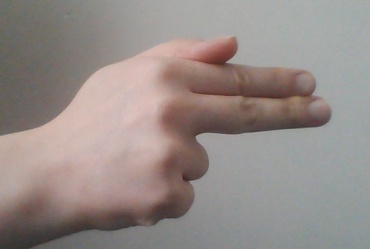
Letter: ghain